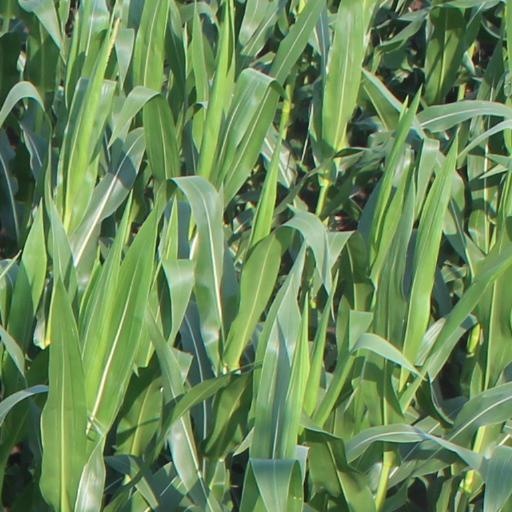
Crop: maize; corn